Persenet

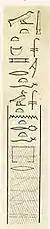
Partial name of Persenet from her tomb in Giza

According to Grajetzki, Persenet's full set of titles was: great of sceptre "(wr.t-ḥts)", king's beloved wife "(ḥm.t-nỉswt mrỉỉt=f)" and king's daughter of his body "(sat-niswt-nt-xtf)". The position of her tomb suggests that she was the wife of king Khafre and possibly a daughter of Khufu. Persenet may be the mother of the vizier Nikaure.